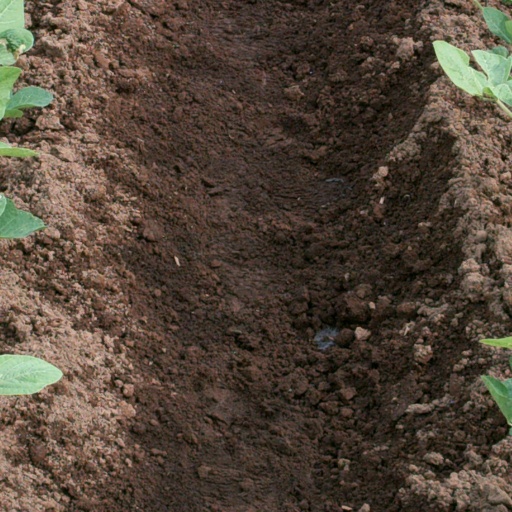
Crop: soybean